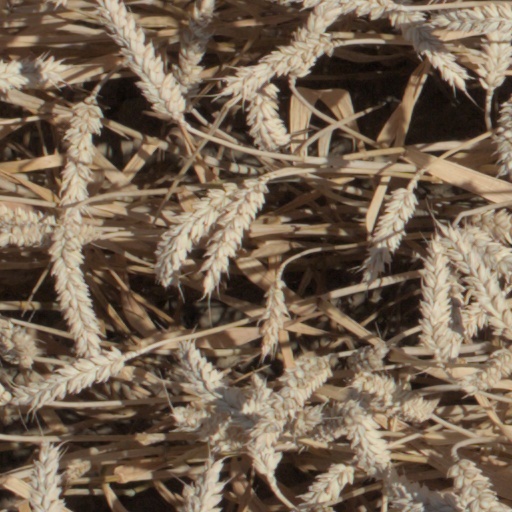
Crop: wheat